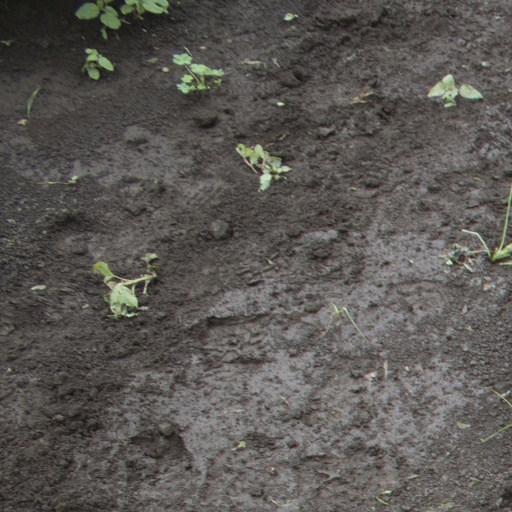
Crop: soybean